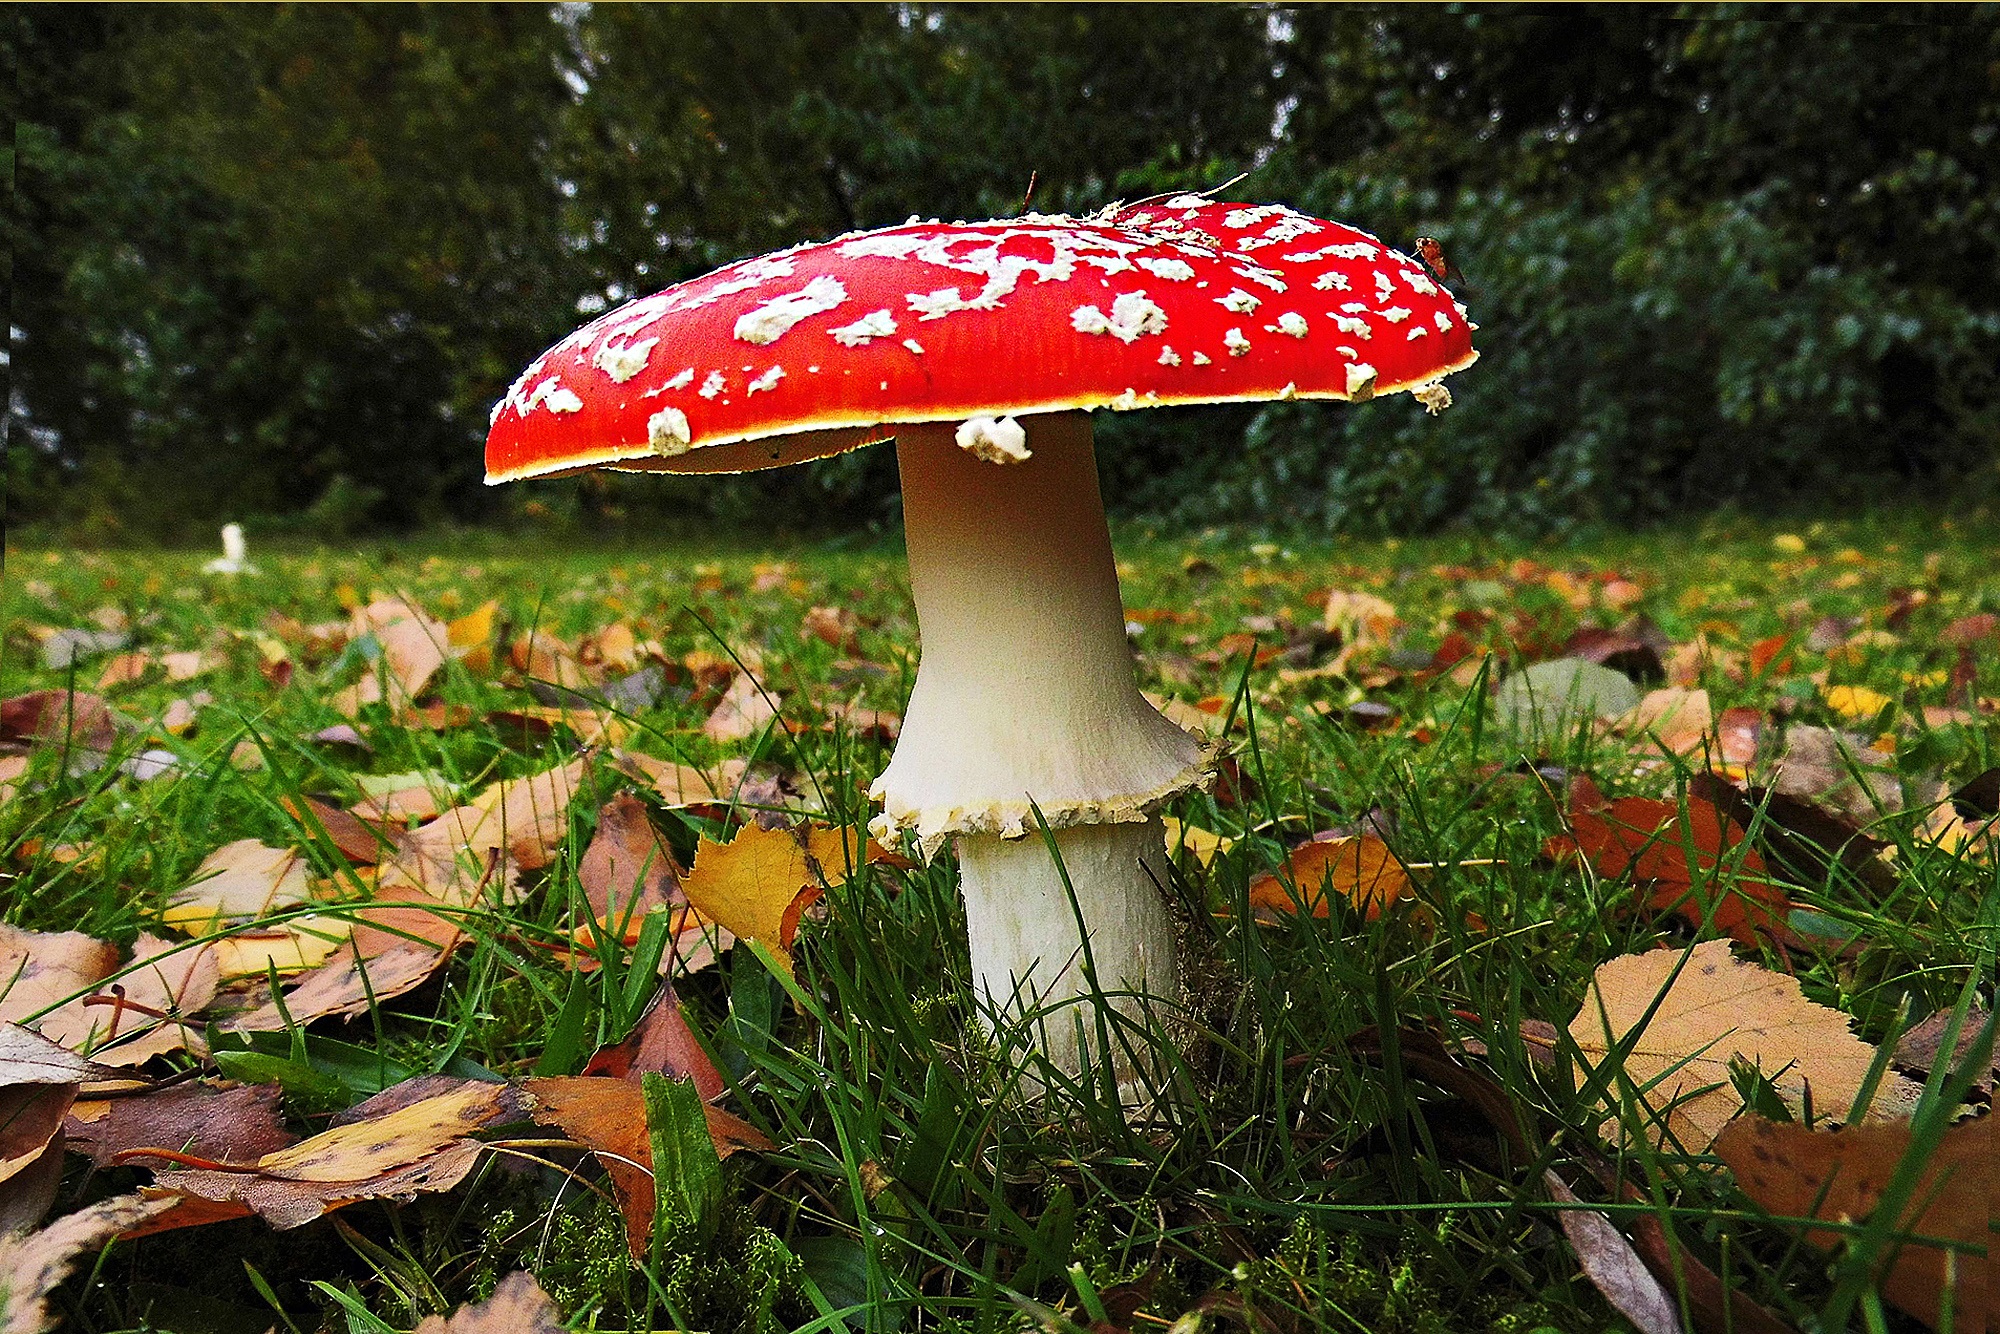
nature, forest, leaf, flower, macro, autumn, botany, mushroom, garden, flora, season, side view, fungus, fly agaric, toxic, woodland, red fly agaric mushroom